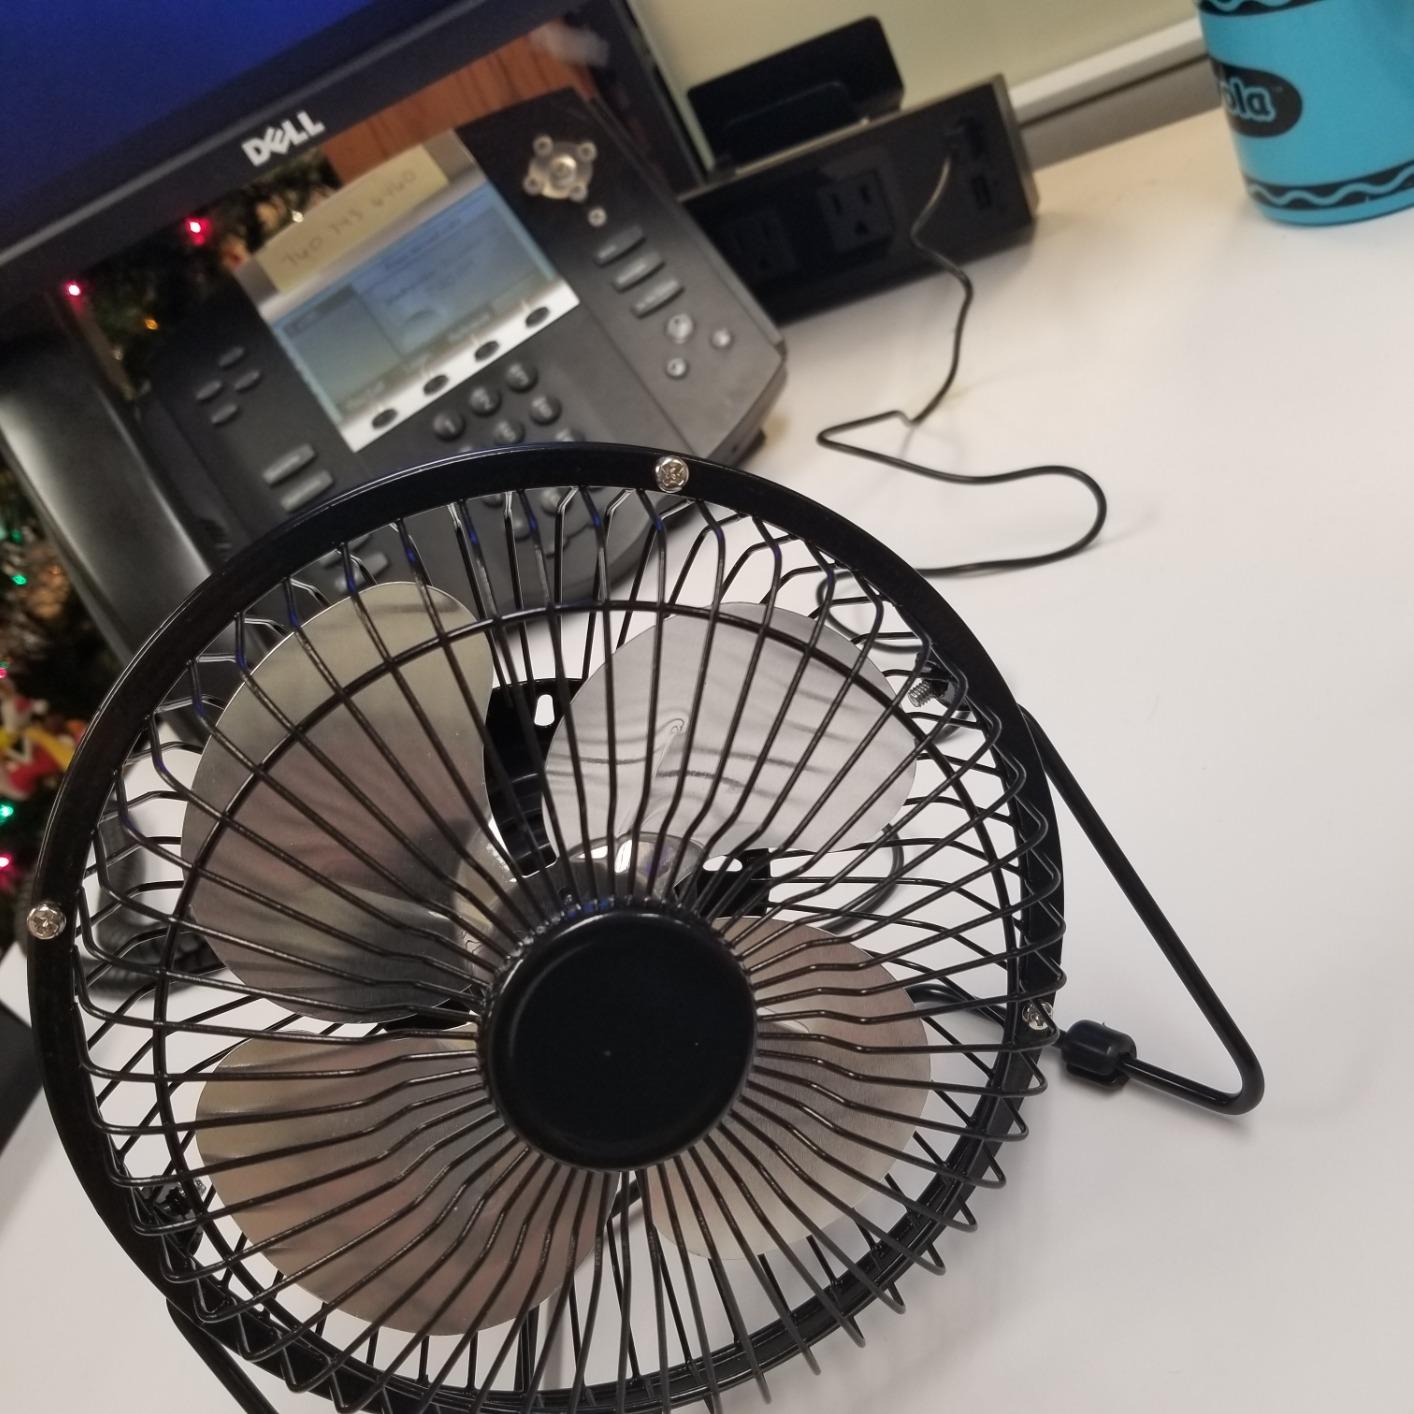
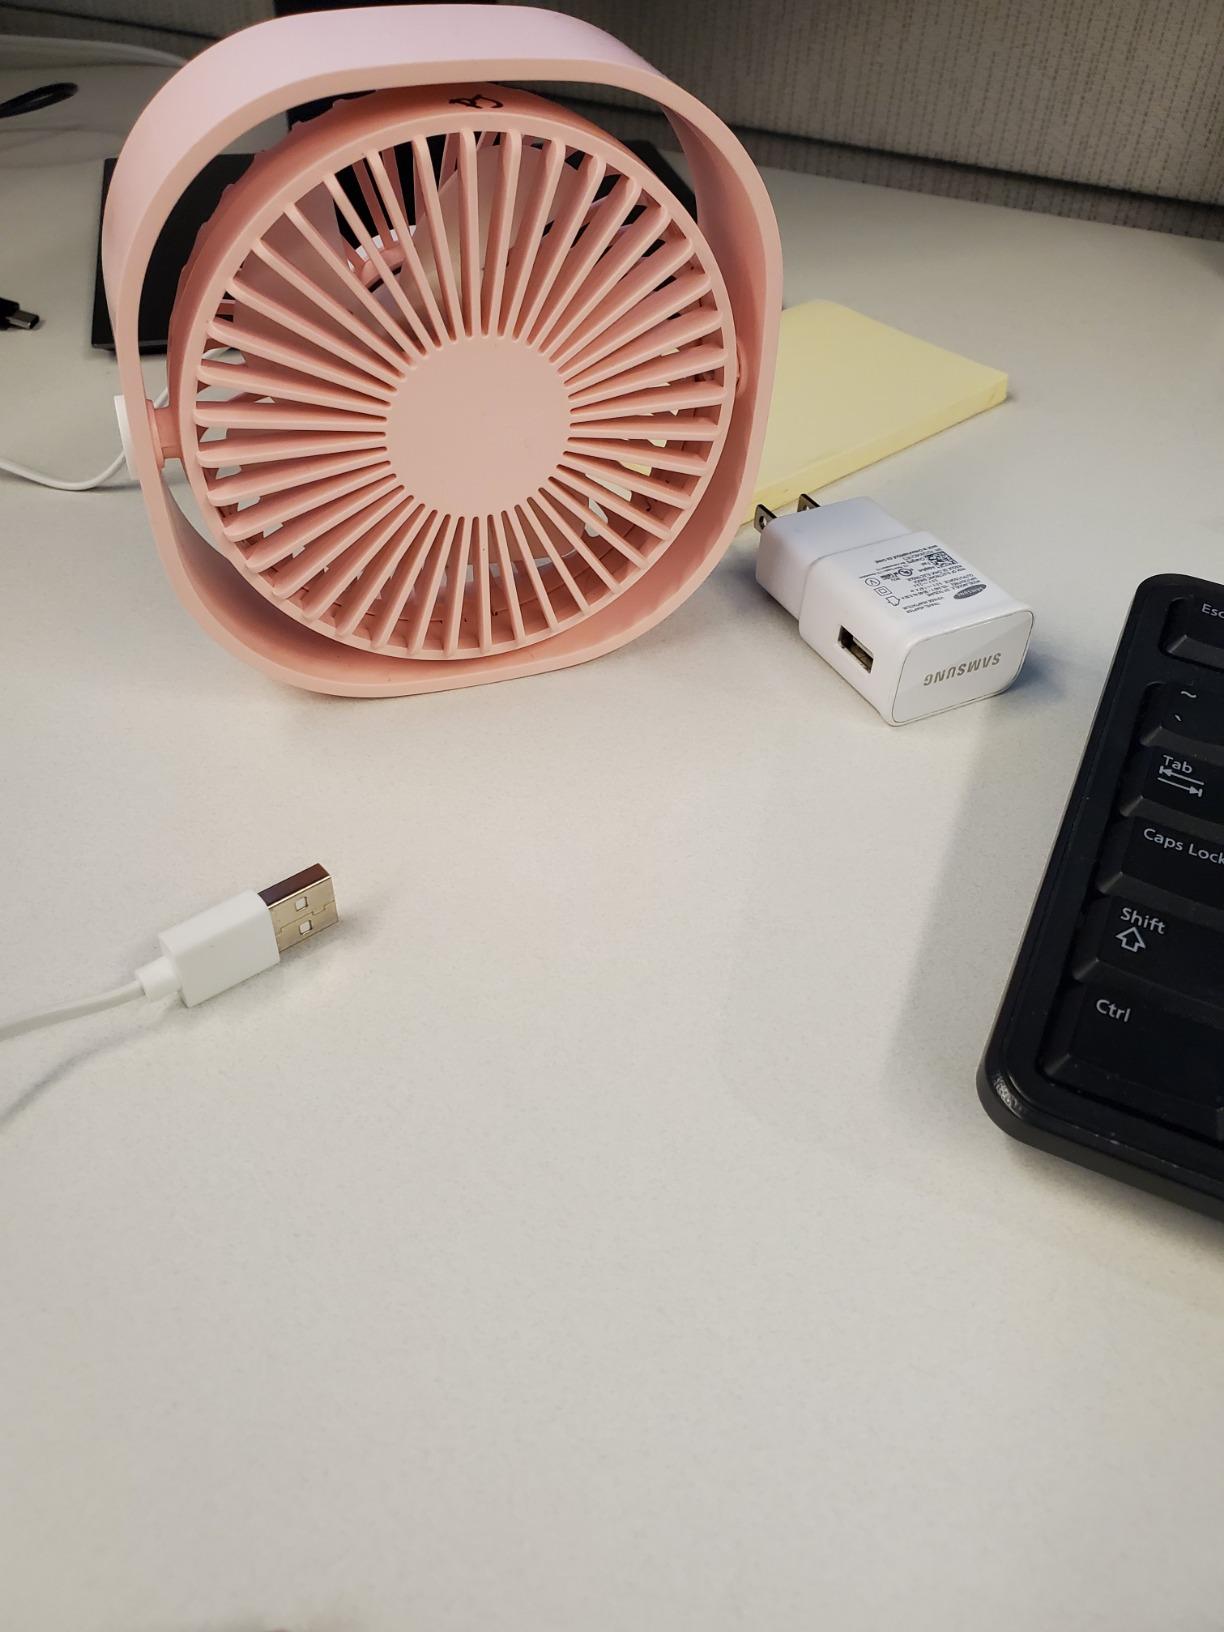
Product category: fan
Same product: no